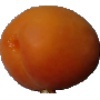
Label: apricot